Respirator fit test

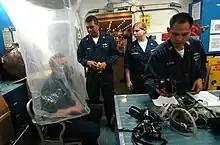
Fit test in US Navy

The effectiveness of various types of respirators was measured in laboratories and in the workplace. These measurements showed that in practice, the effectiveness of negative pressure tight fitting respiratory protective devices (RPD) depends on leakage between mask and face, rather than the filters/canisters. This decrease in efficiency due to leakage manifested on a large scale during World War I, when gas masks were used to protect against chemical weapons. Poor fit or poorly situated masks could be fatal. The Russian army began to use short-term exposure to chlorine at low concentrations to solve this problem in 1917. Such testing helped convince the soldiers that their gas masks were reliable - because respirators were a novelty. Later, industrial workers were trained in gas chambers in the USSR (in preparation for the Second World War), and late'. German firefighters used a similar test between the First and Second World Wars. Diluted chloropicrin was used to test industrial gas masks. The Soviet Army used chloropicrin in tents with a floor space of 16 square meters.